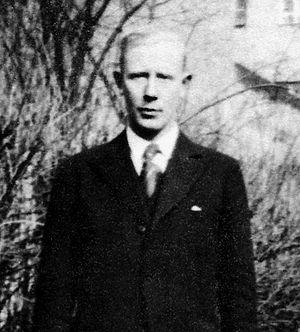
Hans Bothmann est un criminel de guerre allemand, Hauptsturmführer dans la SS, né le 11 novembre 1911 à Lohe-Rickelshof et mort le 4 avril 1946 à Heide.